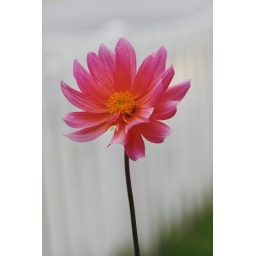
hot pink against a white picket fence